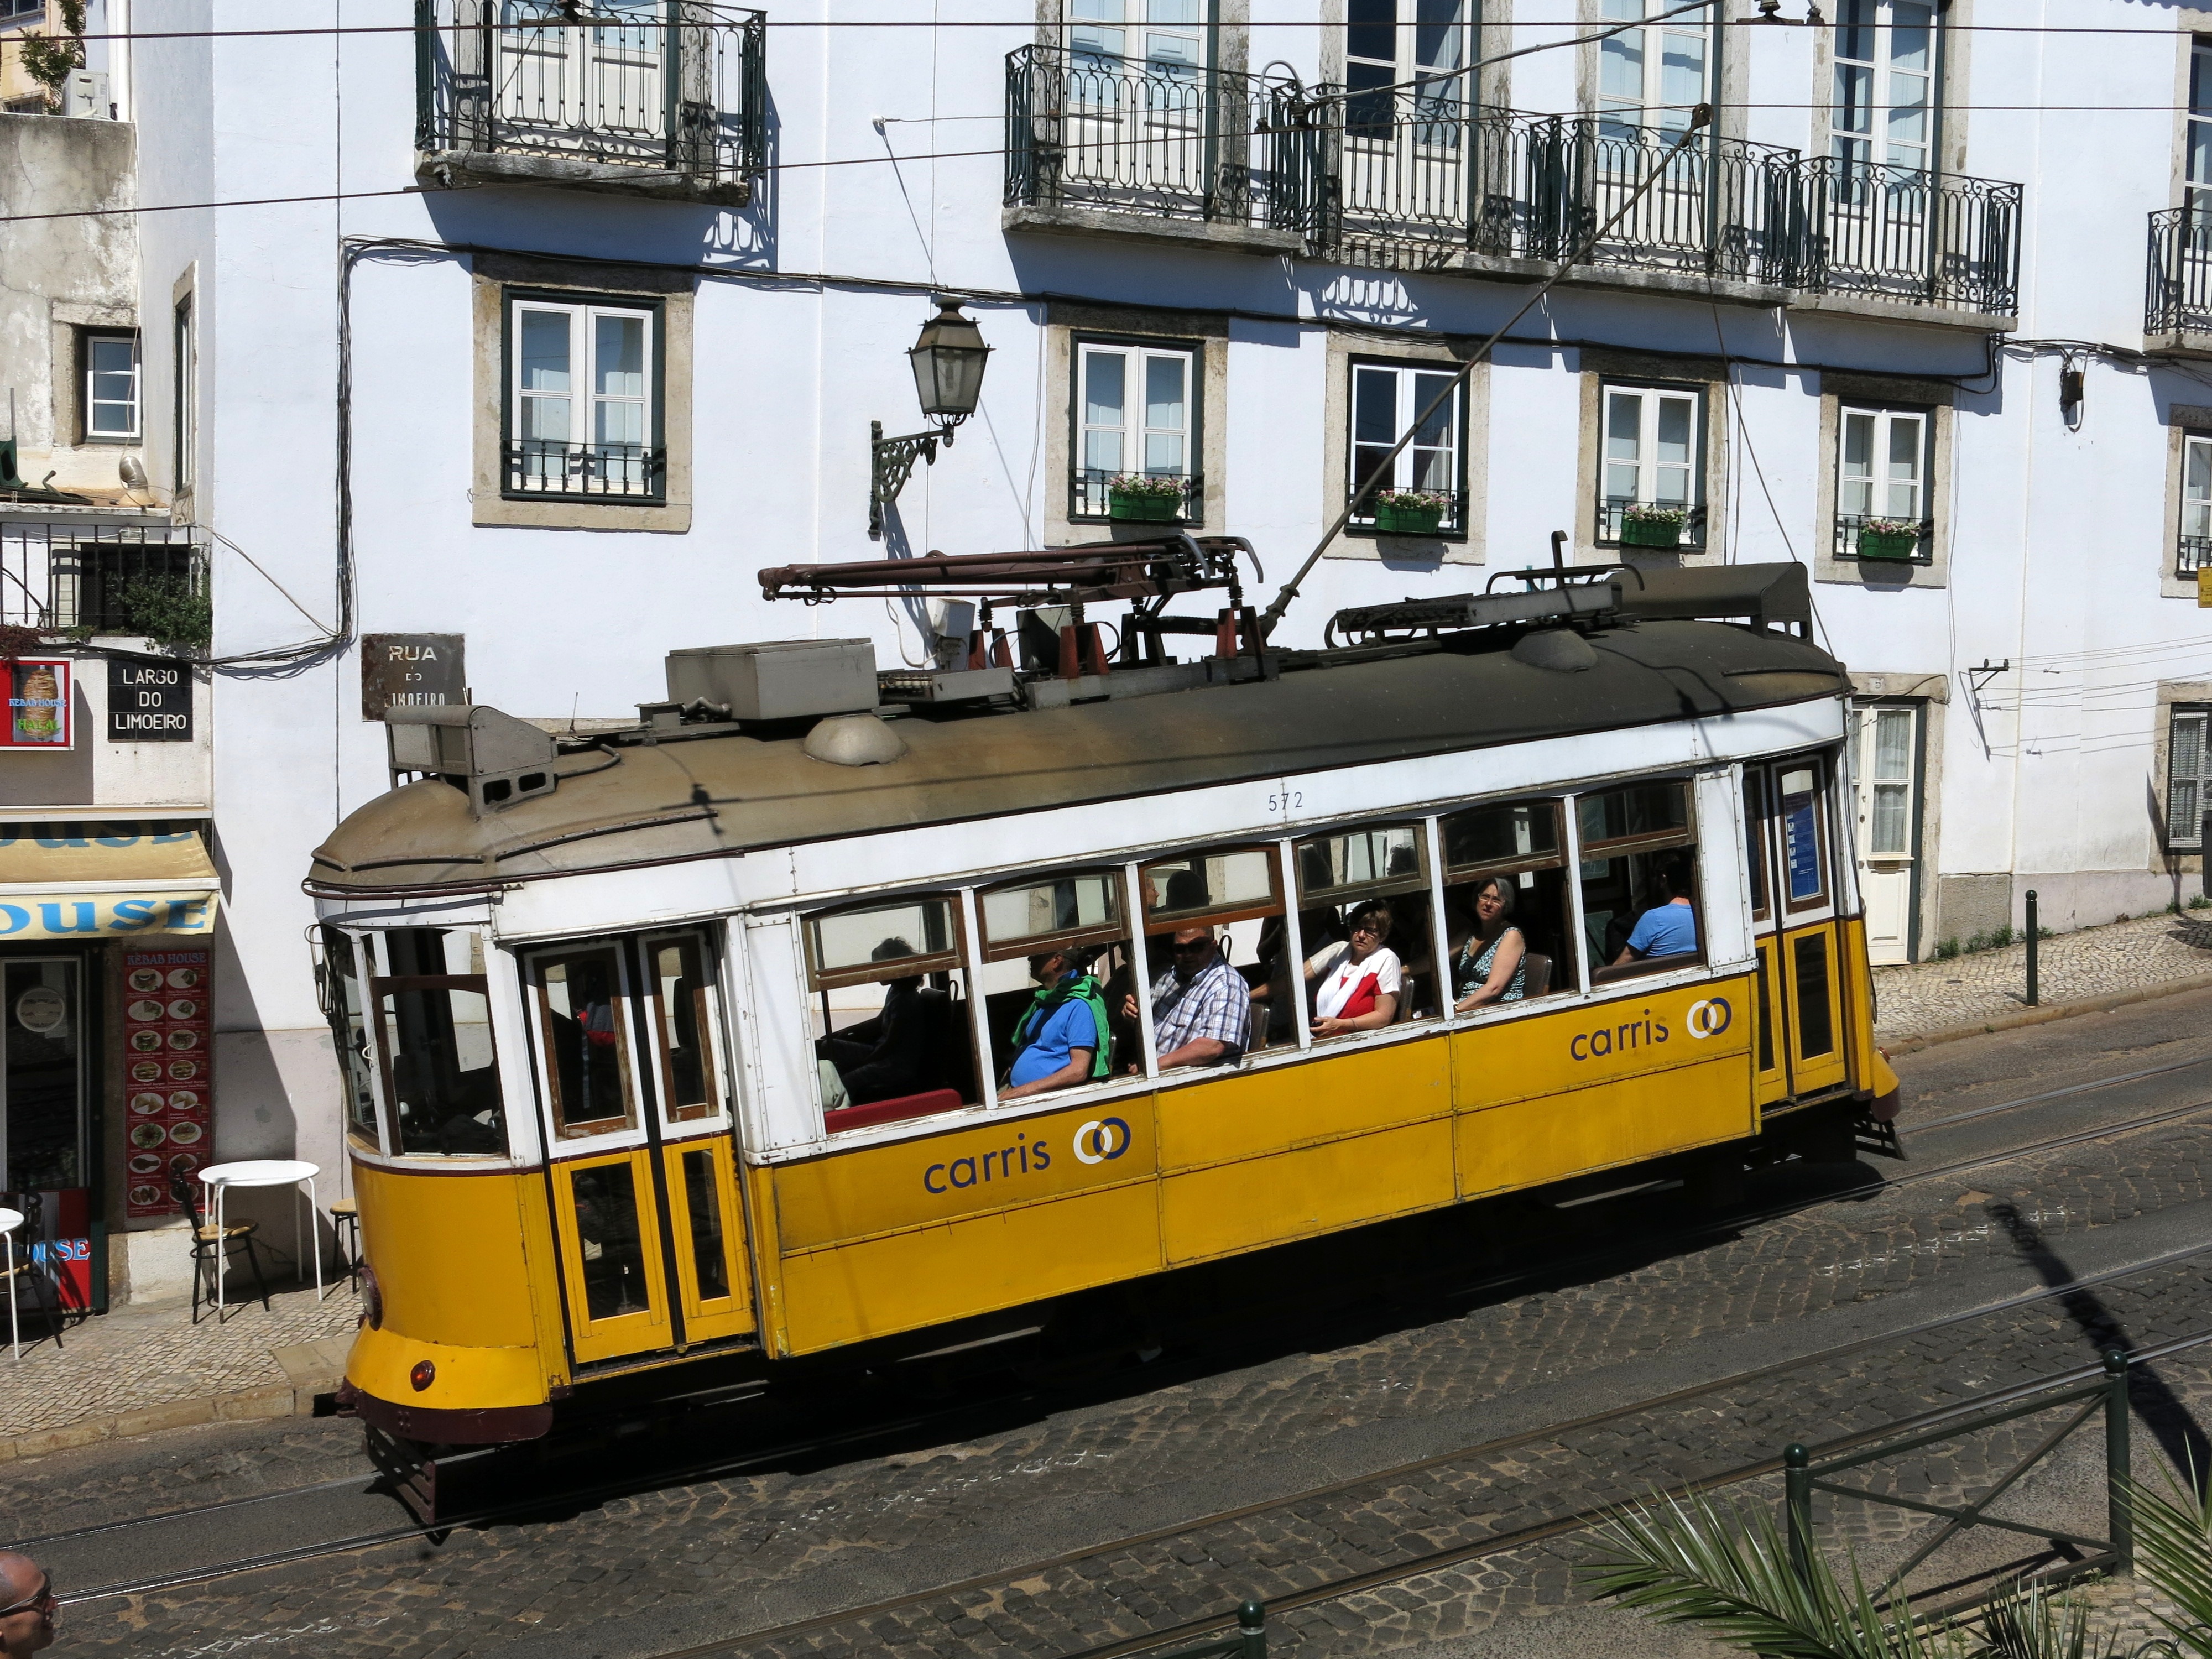
road, hill, tram, transport, vehicle, drive, steep, electricity, cable car, public transport, old town, portugal, down, nostalgic, stop, historically, lisbon, upward, slowly, electrically, public personennahverkehr, land vehicle, carris, rolling stock, metropolitan area, passenger car